Deanna D'Alessandro

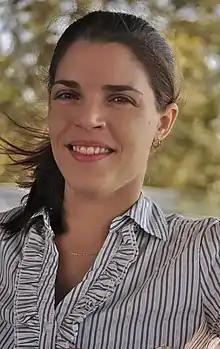
Deanna D'Alessandro (2017)

Deanna Michelle D'Alessandro is an Australian chemist who is a Professor and Australian Research Council Future Fellow at the University of Sydney. Her research considers fundamental aspects of electron transfer in molecular coordination complexes and in nanoporous materials, and the development of metal–organic frameworks for environmental applications including carbon dioxide capture and conversion.